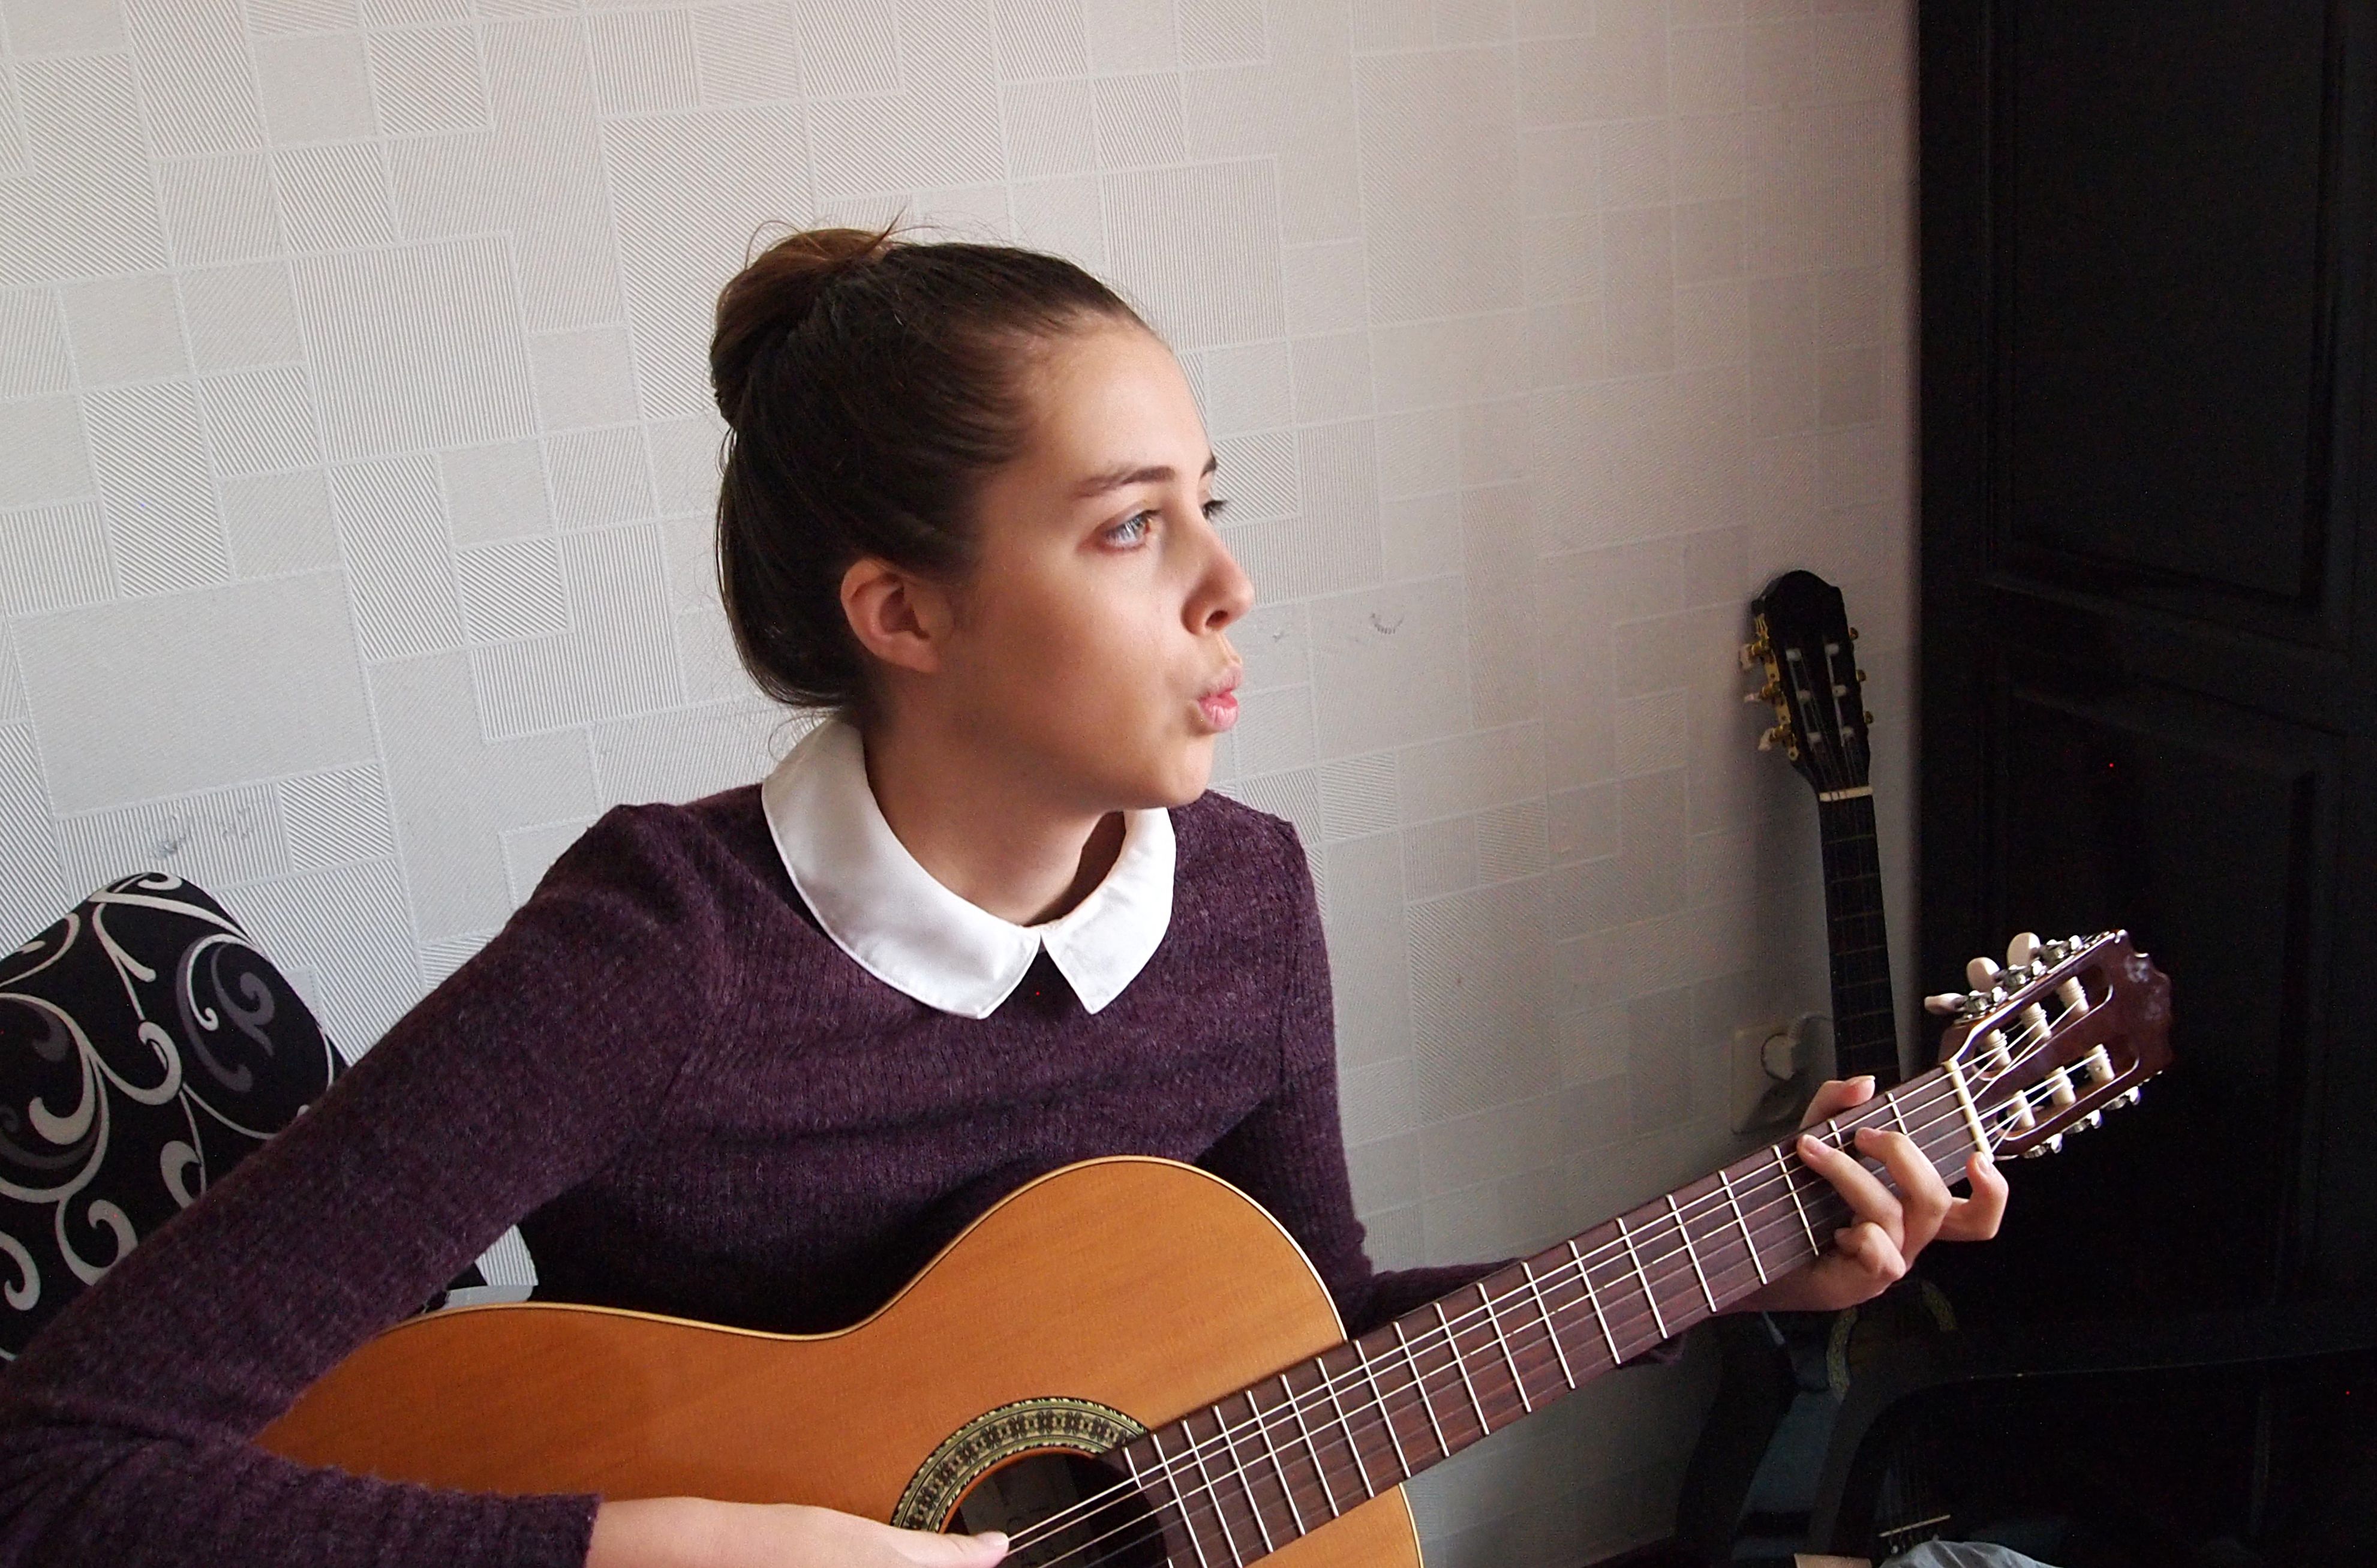
person, music, girl, guitar, young, youth, musician, musical instrument, fun, hands, singing, joy, strings, guitarist, luck, whistle, free time, string instrument, plucked string instruments